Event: Nepal Earthquake
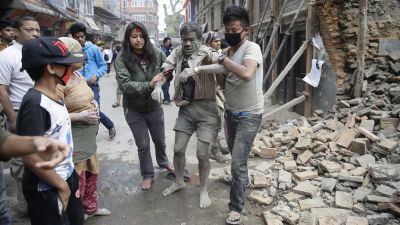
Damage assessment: damage